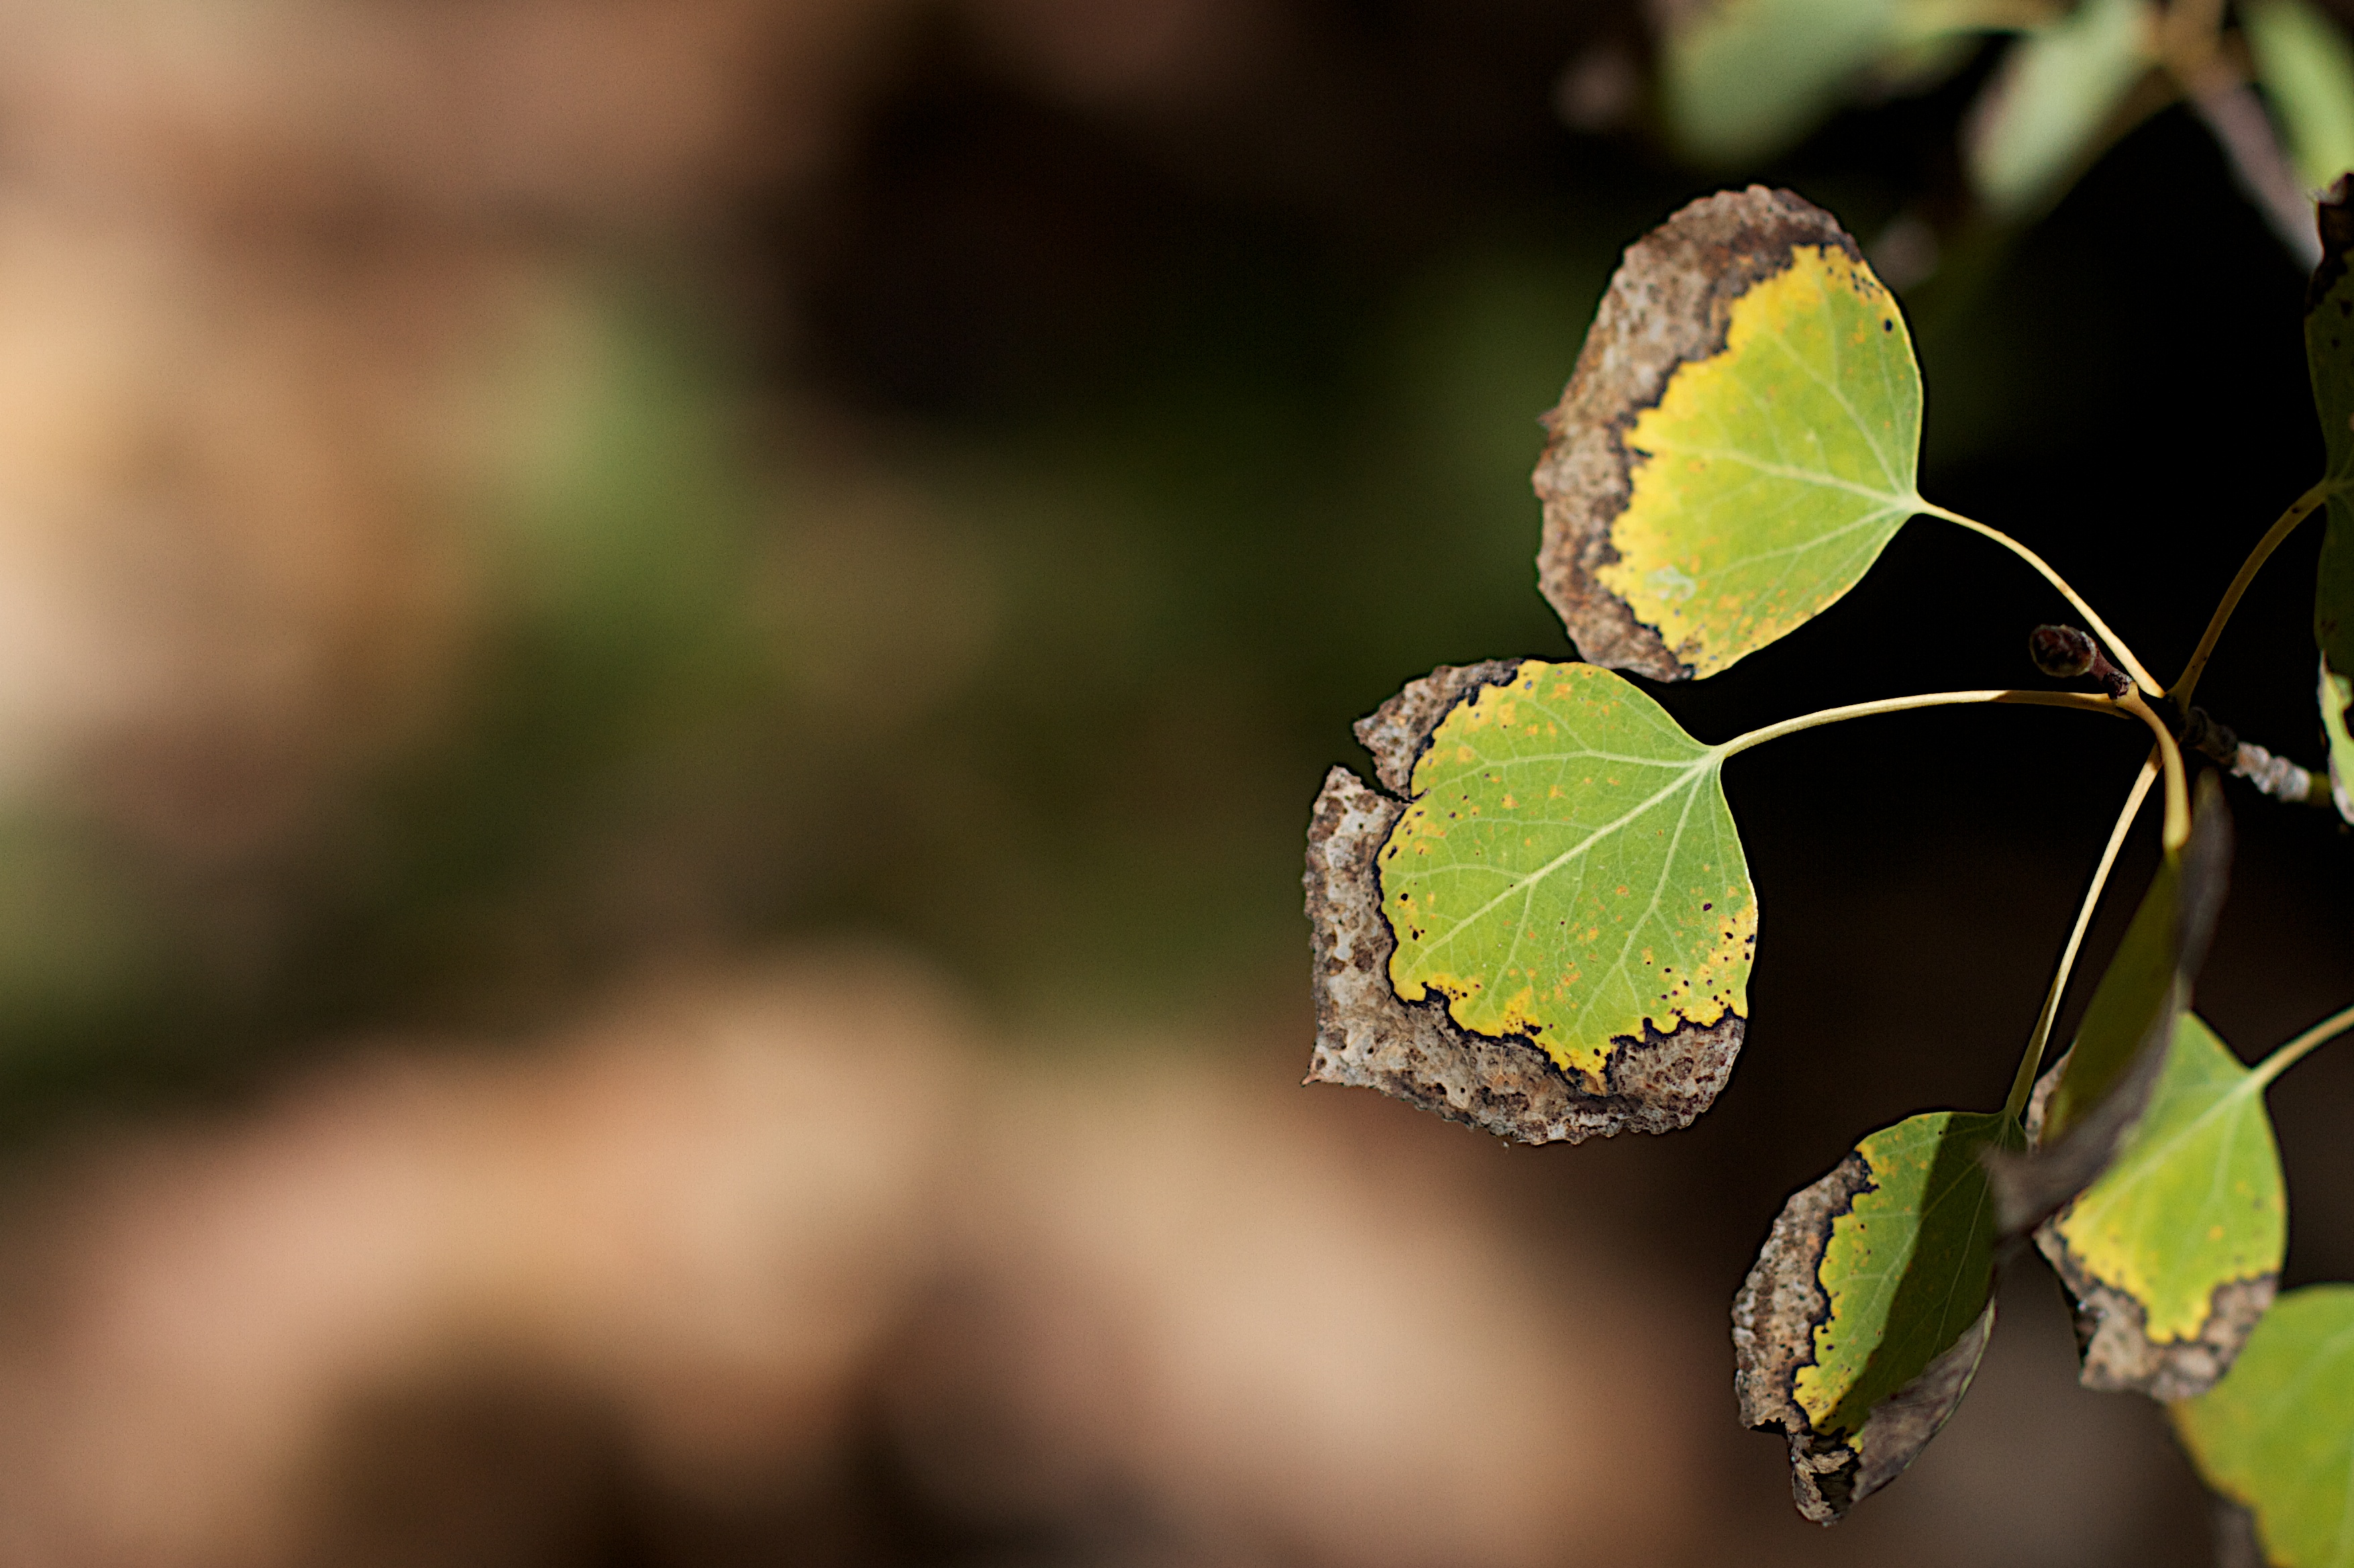
tree, nature, branch, plant, photography, sunlight, leaf, flower, green, produce, autumn, botany, flora, fauna, close up, macro photography, plant stem, woody plant